Vil Vithai

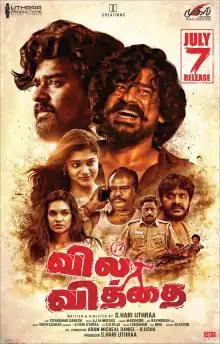
Release poster

Vil Vithai is a 2023 Tamil-language social thriller film directed by S. Hari Uthraa. The film stars Arun Micheal Daniel and Aarathya with Janaki Amma, Guna, S. M. T. Karunanidhi, and Vaishnavi in supporting roles. The film is co-produced by S. Hari Uthraa and Arun Micheal Daniel under the banner of Uthraa Productions. The film released on 7 July 2023.